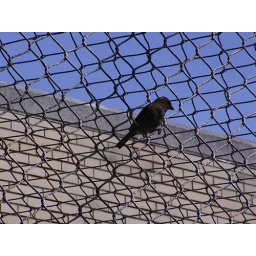
the only free animals at the zoo are the birds and the chipmunks that get to go in and out of the cages.